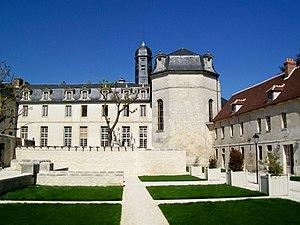
Le bâtiment de l'infirmerie et de «
L'hôpital de la Charité de Senlis est un ancien hospice fondé en 1668 par une congrégation religieuse et fermé en 1838. Ce fut le seul établissement religieux de la ville à ne pas être supprimé à la Révolution pour son utilité indéniable.